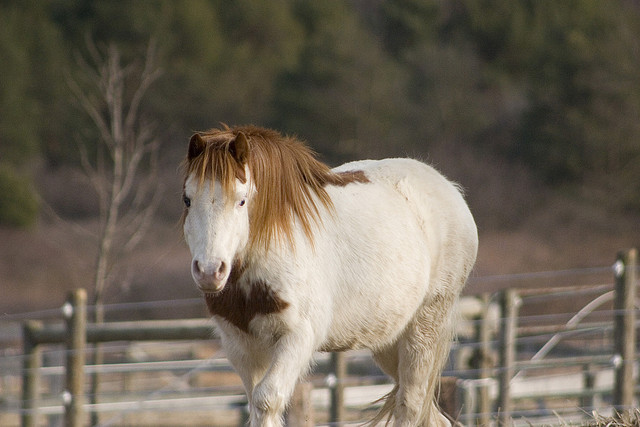
user: Given an image and a question. Answer the question in a short answer. Question: How de we know this horse is unlikely to be awaiting a rider? Short Answer:
assistant: no saddle